American Drift

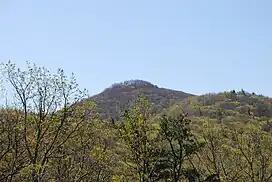
The Shenandoah Mountain in Virginia served as a geographical and geological inspiration for "American Drift".

Crampton described both herself and "American Drift" as taking a transevangelistic approach. The title track, written for and spoken by her collaborator Money Allah (who also appears on "Wing"), is set as a transevangelistic prayer. Lyrically, it references Paul Claudel's poetic cycle "The Way of the Cross" and the Christian hymn "Rock of Ages", and depicts the "wildly disanthropocentric" transformation of natural settings. "Petrichrist"'s name is a portmanteau of petrichor and Christ, and musically documents Crampton herself driving in her Ford Ranger up the Shenandoah Mountain in Virginia, intended as a depiction of "an encounter between mountain and vehicle, interactions of non-human objects touching one another in a "Worlding" where all things have agency." "Wing" is a piece in two parts based on particular natural cycles in prehistory; it portrays an impact event, leading into "negative photosynthesis" and finally fern spikes; the track is also dedicated to black pianist Margaret Bonds, whose piano pieces were formulative on the album among Crampton's influences. "Axacan" is named for and musically depicts the Ajacán Mission, where the first Spanish settlement in Virginia occurred violently.